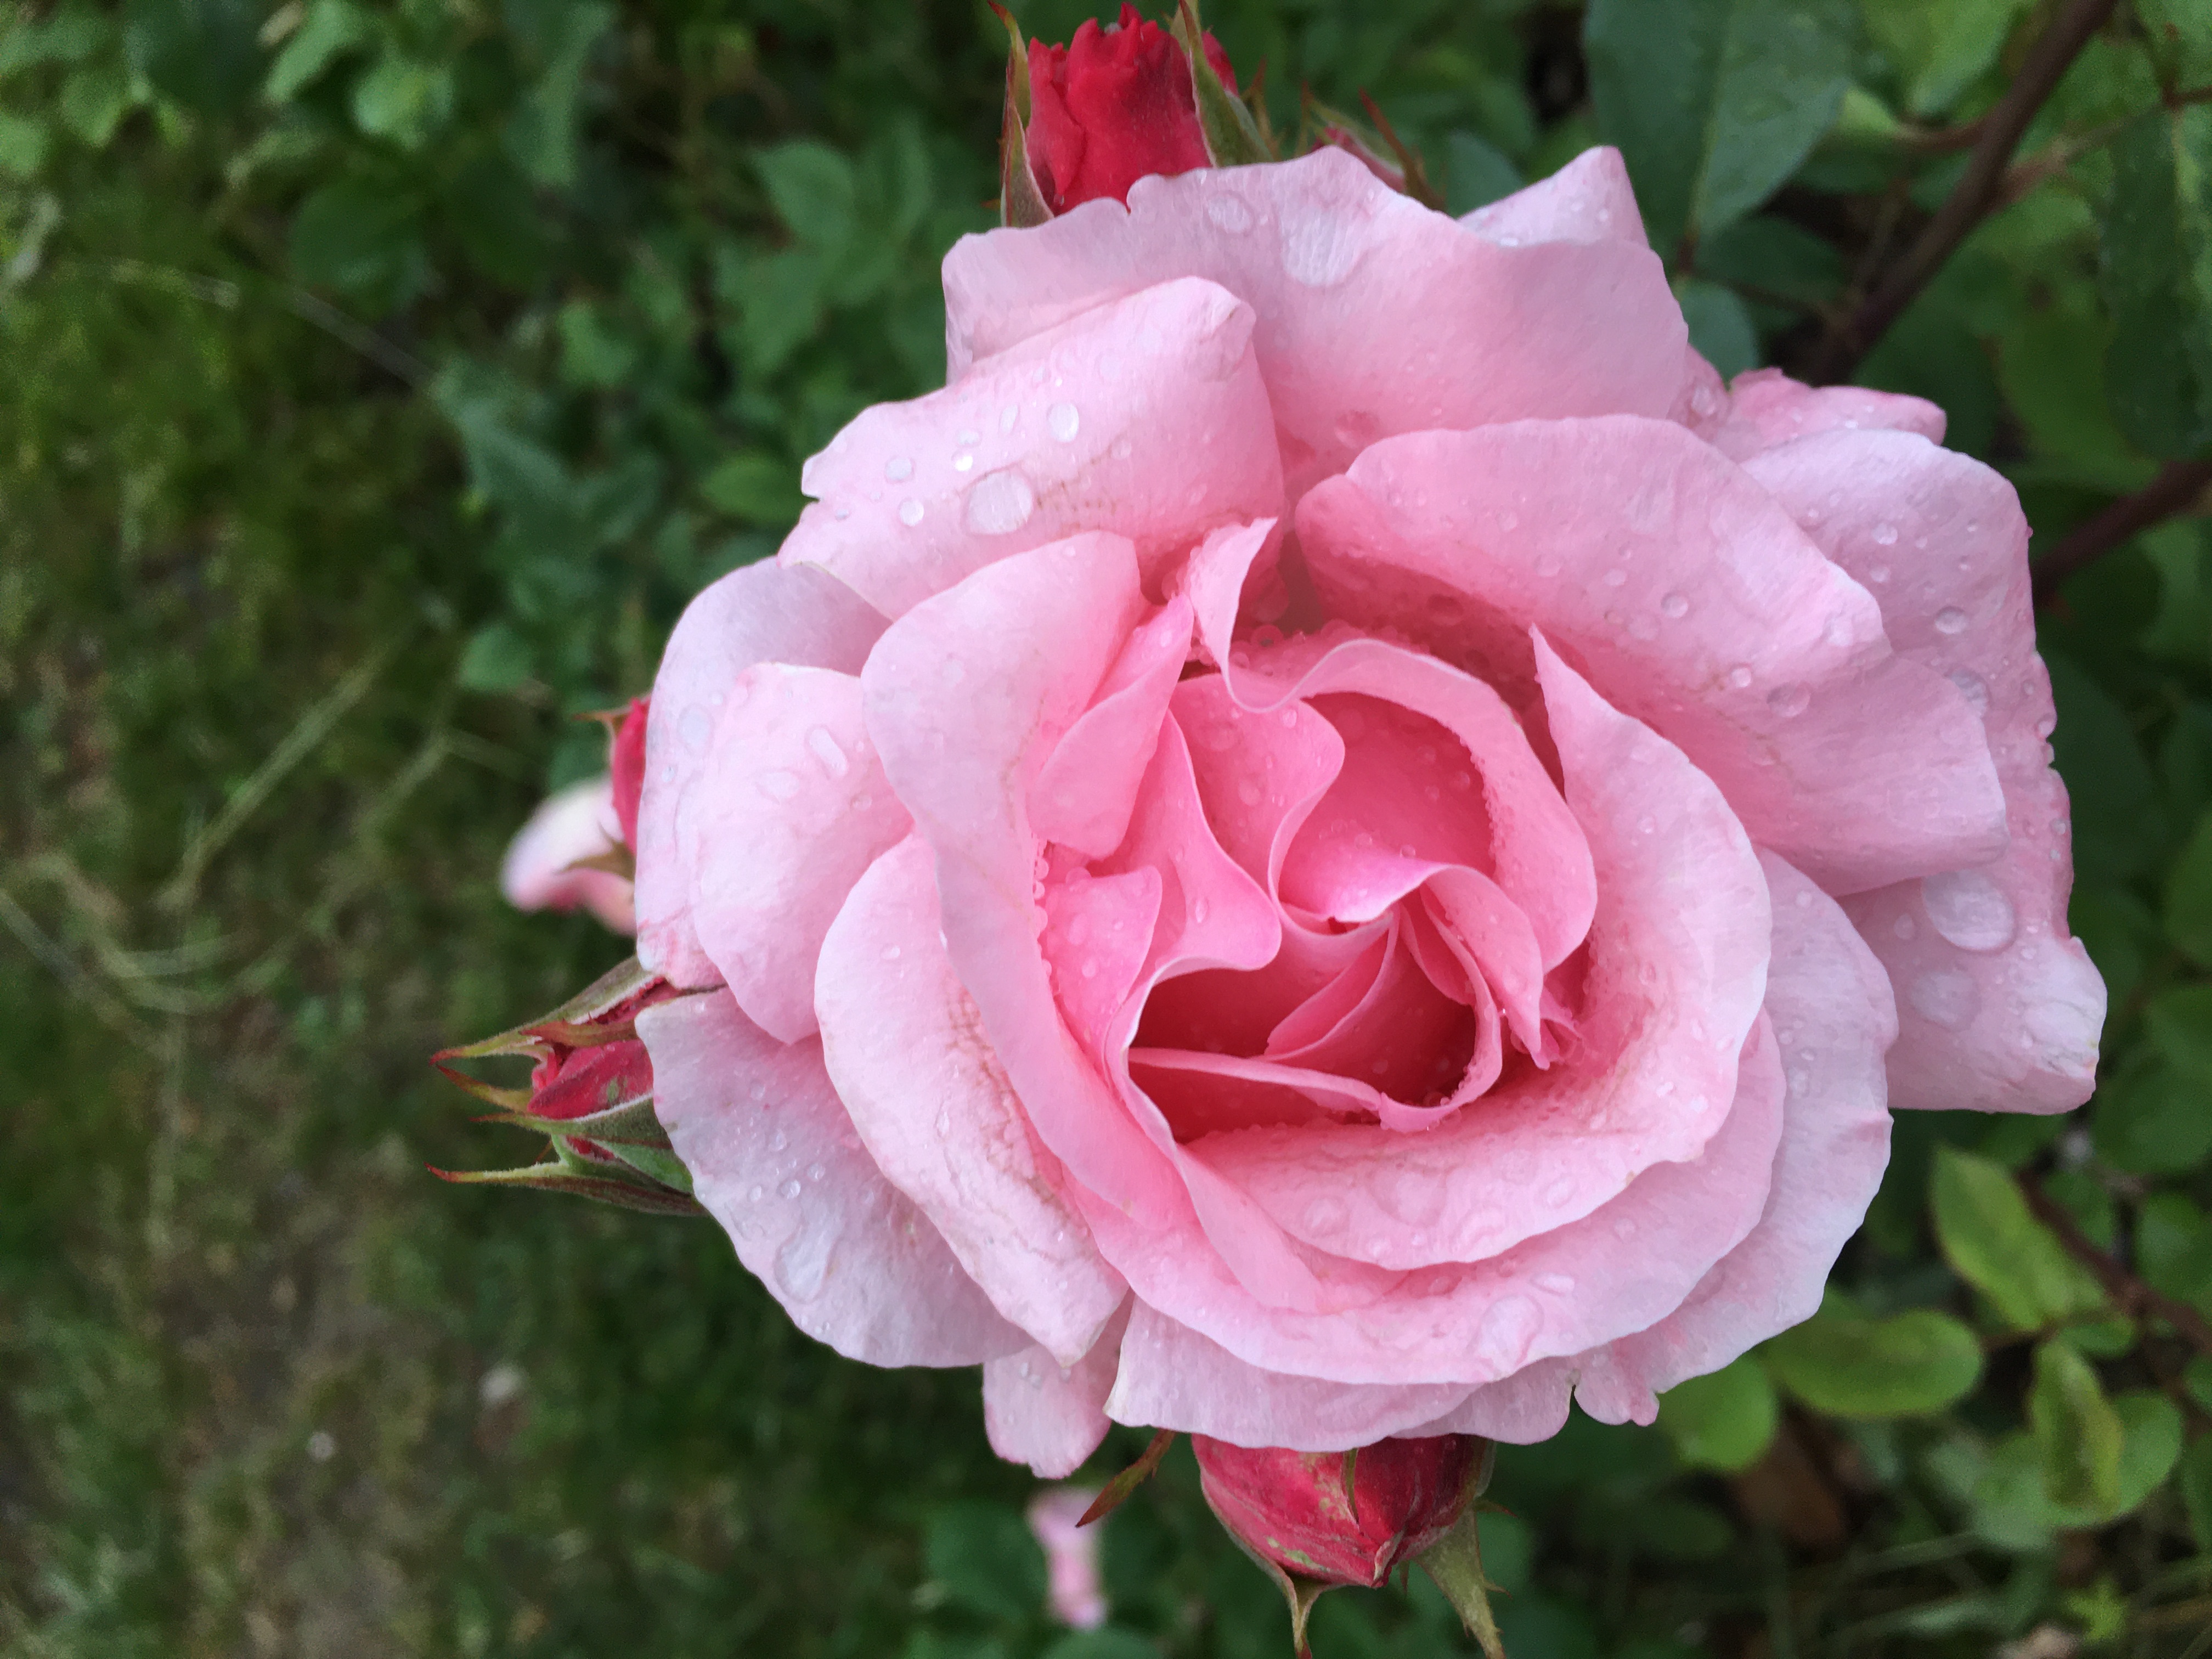
rose, spring, nature, green field, flower, flowering plant, Julia child rose, garden roses, petal, pink, floribunda, rosa centifolia, rose family, plant, Hybrid tea rose, rose order, botany, china rose, rosa wichuraiana, camellia, japanese camellia, branch, annual plant, plant stem, shrub, herbaceous plant, perennial plant, begonia, pink family